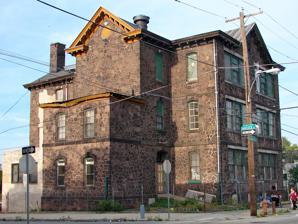
Building: David Farragut School (Philadelphia, Pennsylvania)
Country: United States of America
Year built: 1873
United States historic place David Farragut School U.S. National Register of Historic Places David Farragut School, September 2010 Show map of Philadelphia Show map of Pennsylvania Show map of the United States Location 170 W. Cumberland St., Philadelphia, Pennsylvania Coordinates 39°59′17″N 75°08′05″W / 39.9880°N 75.1348°W / 39.9880; -75.1348 Area less than one acre Built 1873 Architect Louis Esler Architectural style Italianate MPS Philadelphia Public Schools TR NRHP reference No. 86003280 Added to NRHP December 4, 1986 David Farragut School is a historic school building located in the West Kensington neighborhood of Philadelphia, Pennsylvania . It was built in 1873 and is a three-story, four-bay, stone building in the Italianate -style. An addition was built in 1915. It features brownstone and limestone trim. It was named for Admiral David Farragut (1801–1870). It was added to the National Register of Historic Places in 1986. References